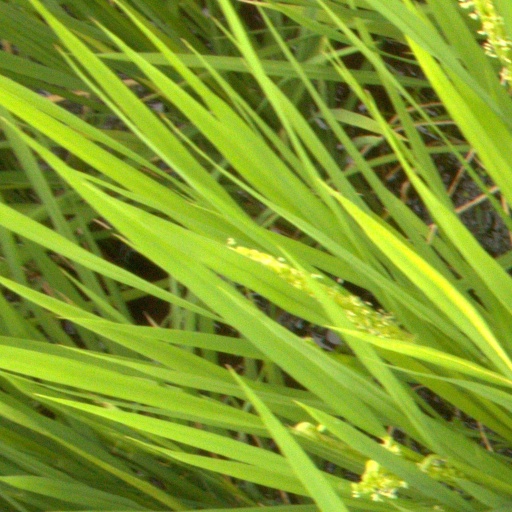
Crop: rice